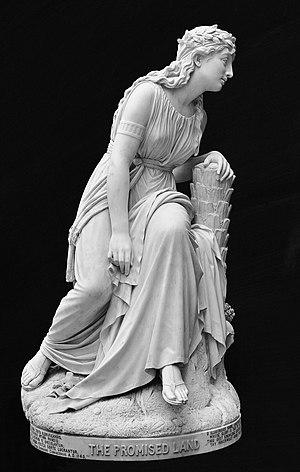
La Terre promise représente ce que dès la Genèse, la Torah désigne sous le nom de « Terre d'Israël » dans le pays de Canaan, « pays où coulent le lait et le miel », qui, selon les textes, fut promise par Dieu au patriarche hébreu Abraham et à sa descendance par Isaac et Jacob puis à celle de Moïse et Josué, comme une promesse de vie.
La Terre promise représente ce que dès la Genèse, la Torah ou Bible hébraïque désigne sous le nom de « Terre d'Israël » dans le pays de Canaan, « pays où coulent le lait et le miel », qui, selon les textes, fut promise par Dieu au patriarche hébreu Abraham et à sa descendance par Isaac et Jacob, comme une promesse de vie.